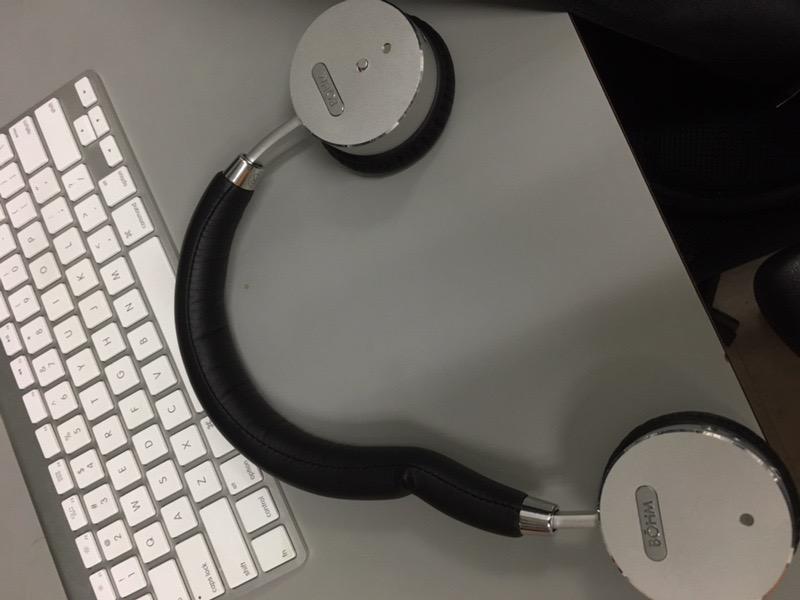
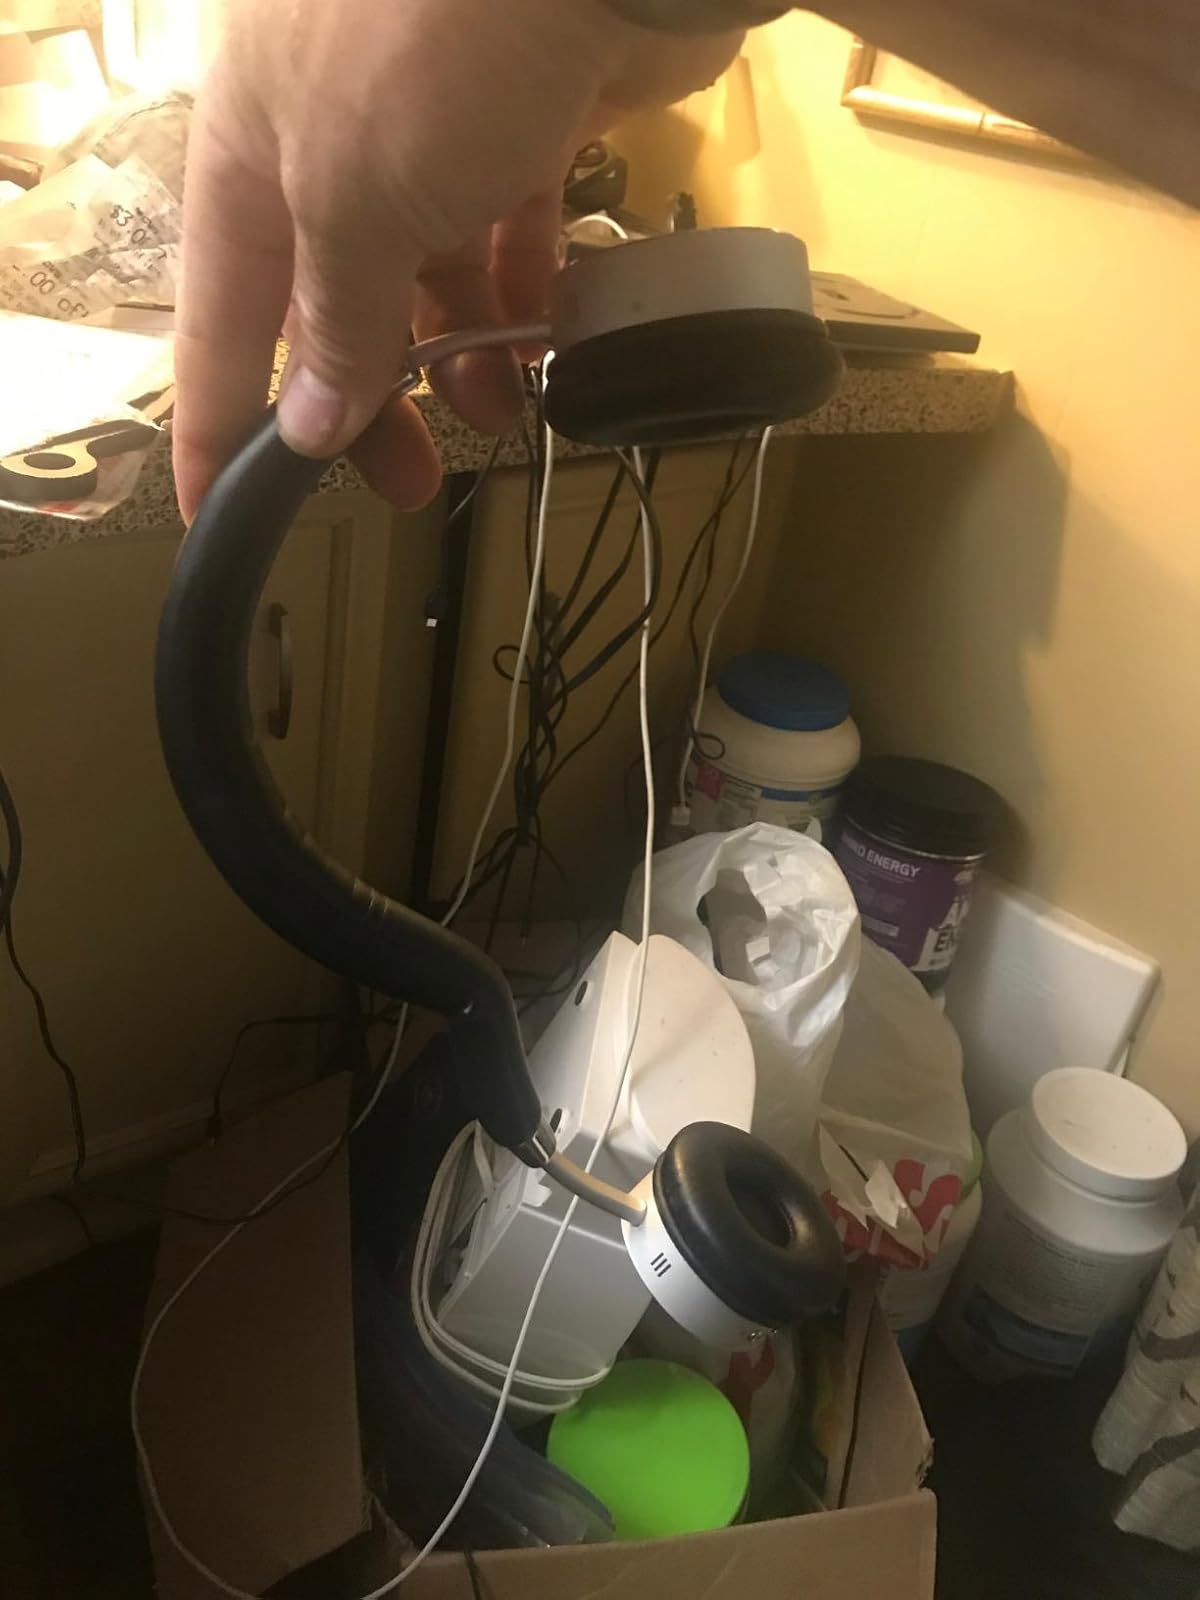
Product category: headphones
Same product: yes